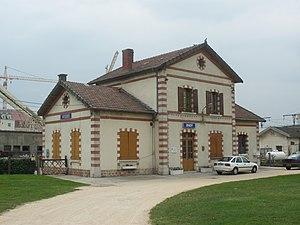
Gare SNCF de Wissous, Essonne, France
La gare de Wissous est une gare ferroviaire française de la ligne de Choisy-le-Roi à Massy - Verrières située sur le territoire de la commune de Wissous, dans le département de l'Essonne.